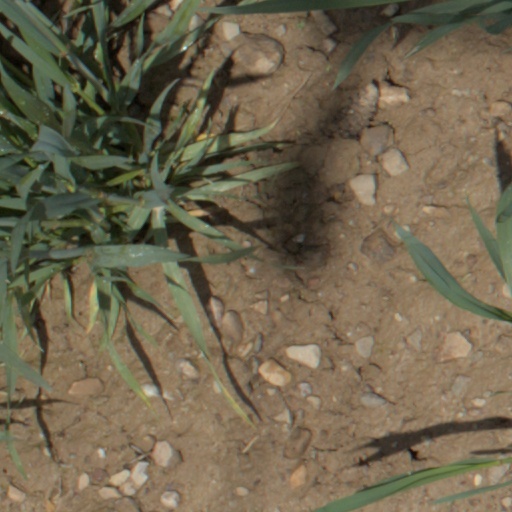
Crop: wheat